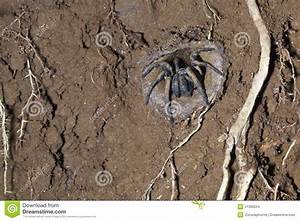
Label: ragno